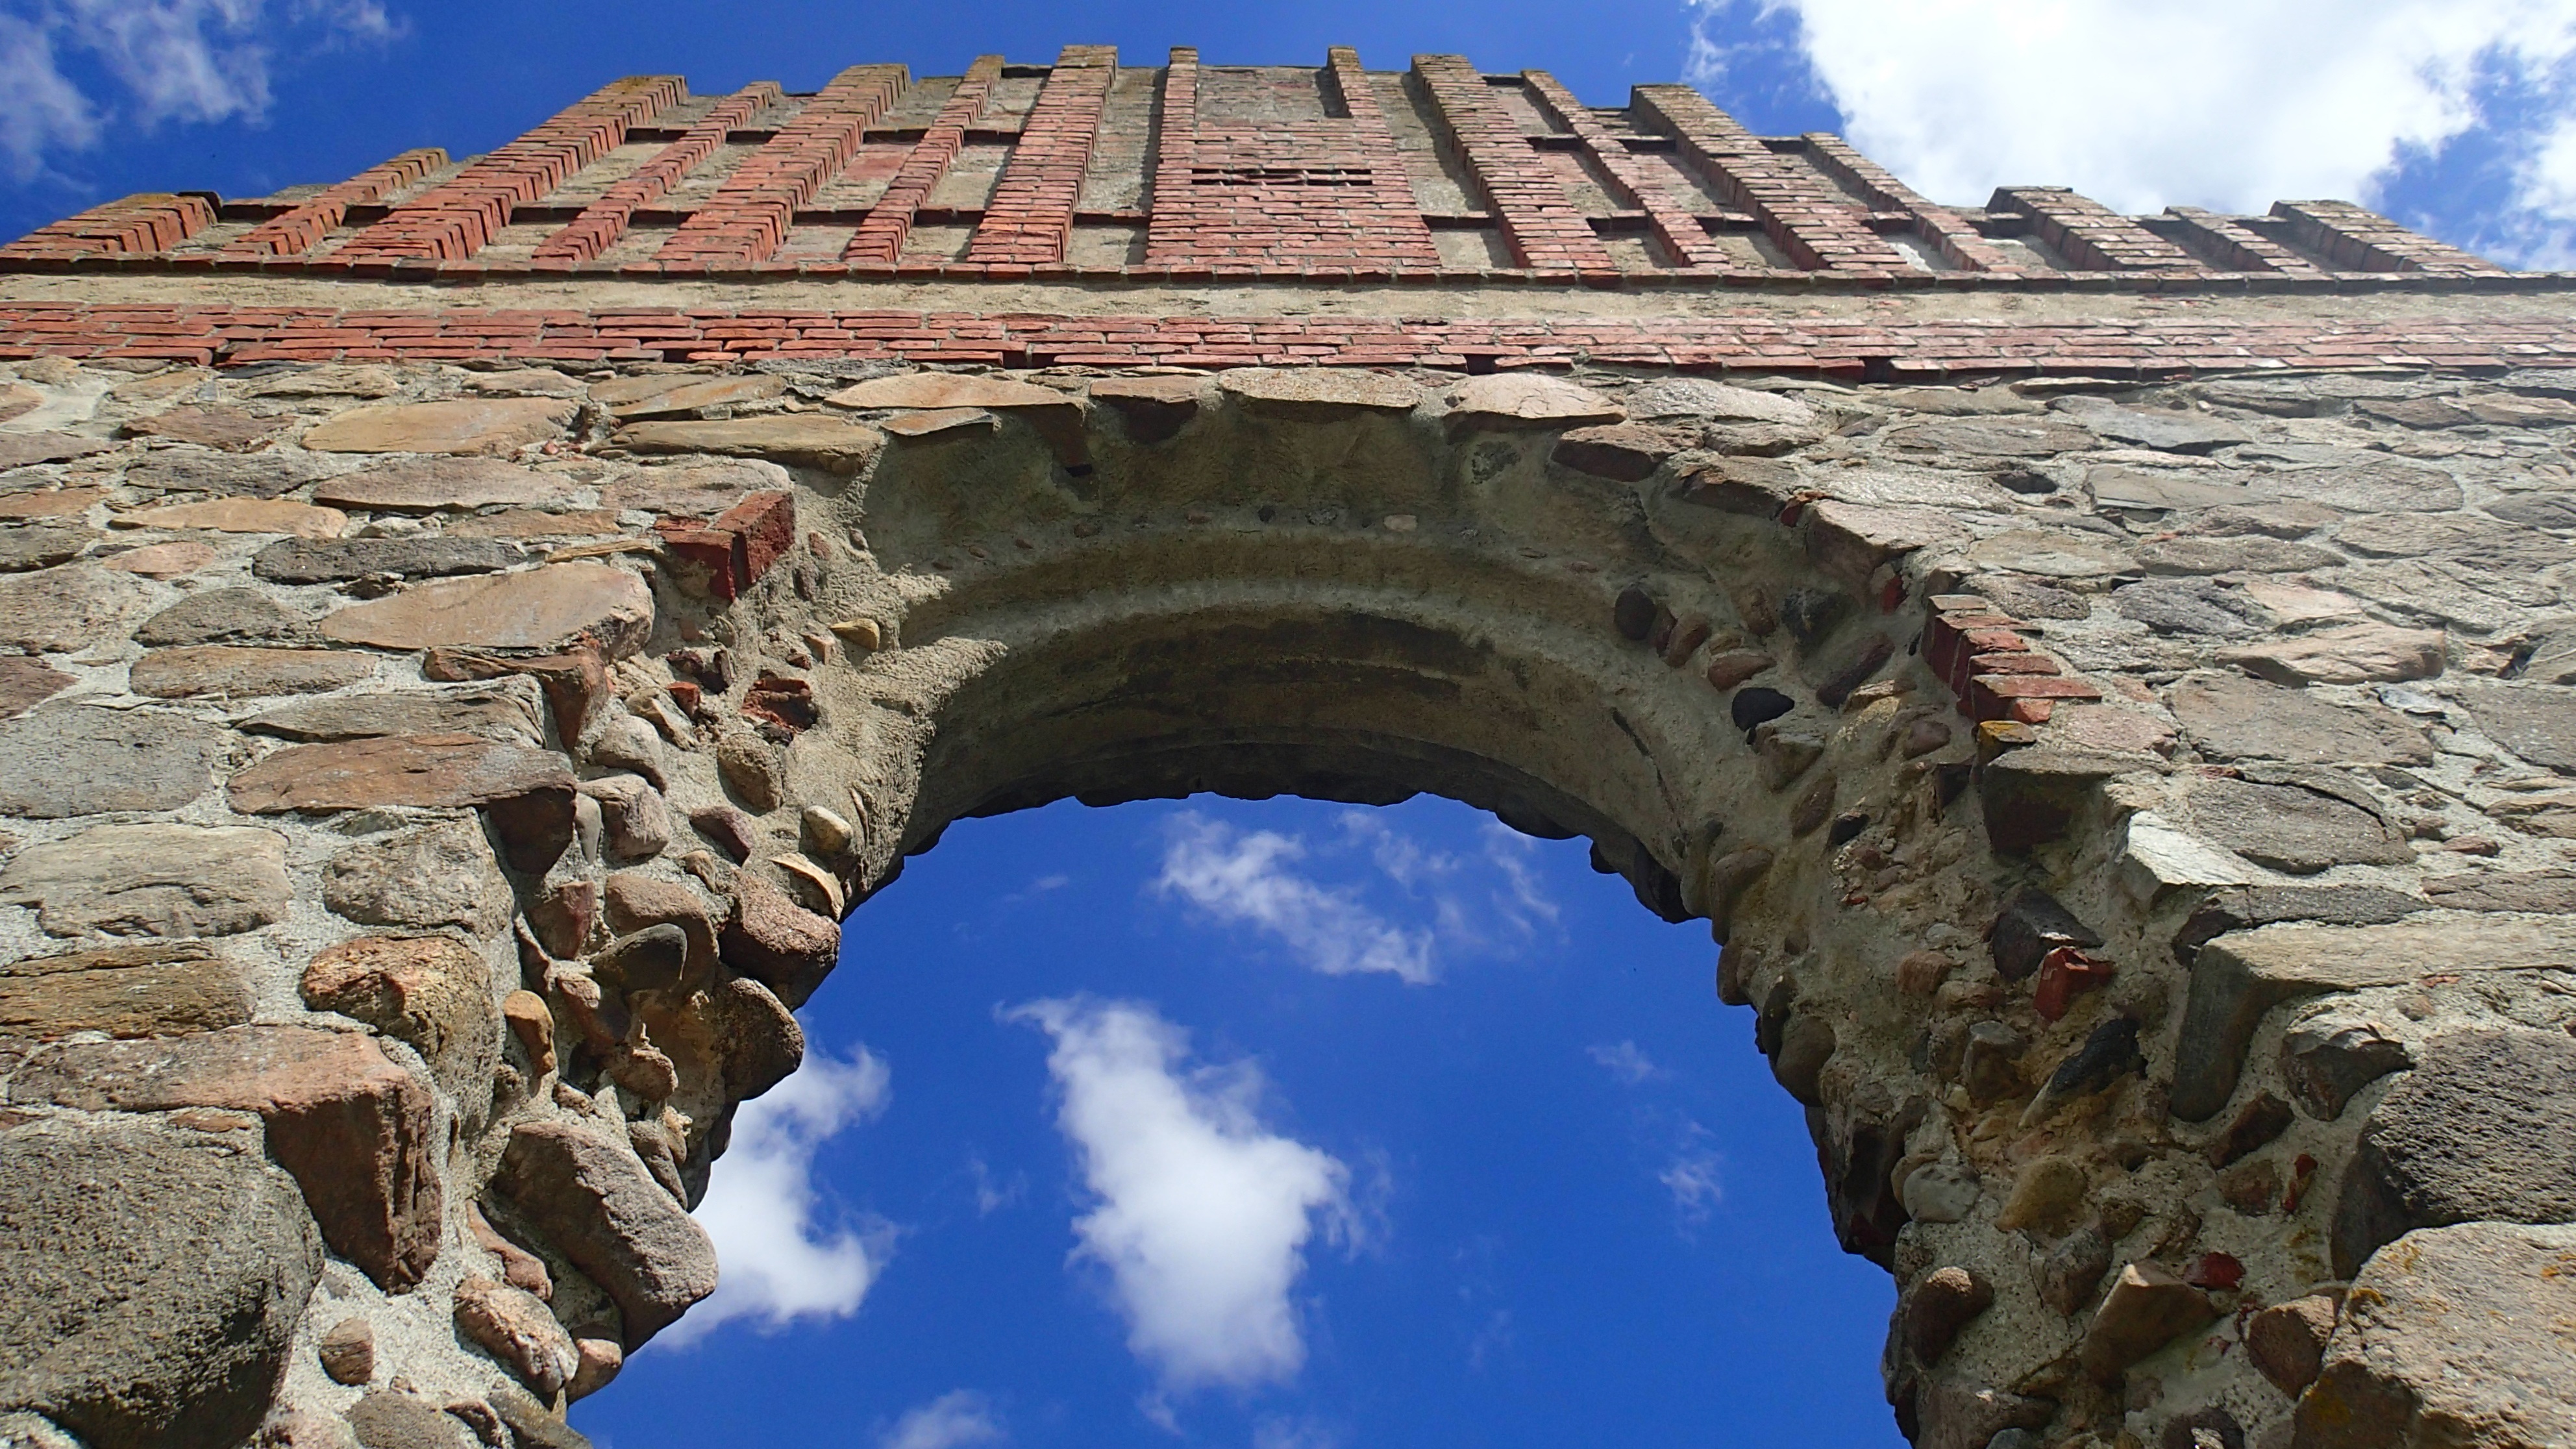
rock, architecture, structure, sky, bridge, building, old, stone, formation, arch, ancient, landmark, old building, clouds, geology, ruins, historical, ruined, aqueduct, unesco world heritage site, historic site, ruinous, ancient history